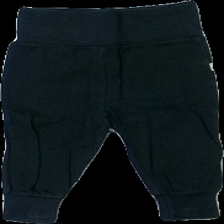
View: front
Type: Trousers
Category: Children
Brand: Not in the list
Brand text on label: basic u
Colors: Black, Beige, Brown
Material: 100% bomull
Pattern: Logo print
Cut: Tight
Size: 74
Season: All
Damage: nopprigt
Damage location: top center
Damage 2: nopprigt
Damage 2 location: top center
Damage 3: nopprigt
Damage 3 location: middle center
Price range: <50
Recommended usage: Export
Description: tighta mjukisbyxor